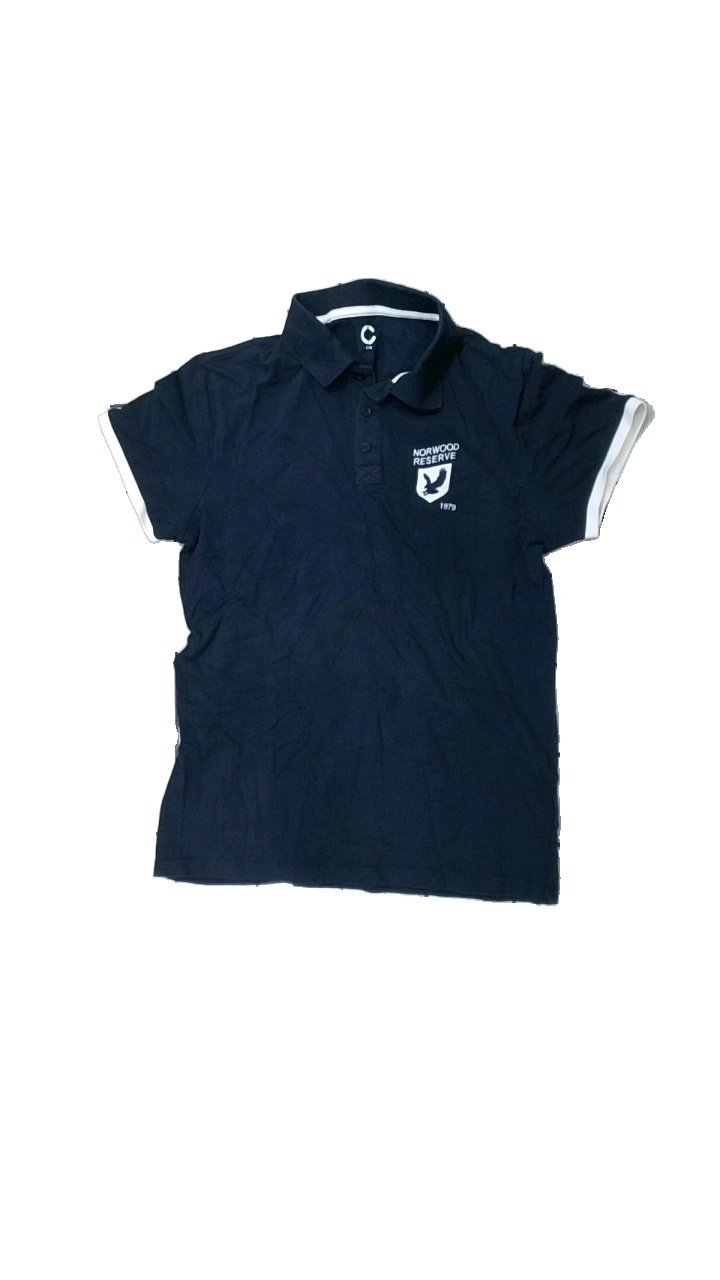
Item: Top (Children)
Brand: Cubus
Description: blå pike med text fram, smutsig krage
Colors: Blue, White
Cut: Regular
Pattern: Other
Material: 100% cotton
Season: All
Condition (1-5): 3
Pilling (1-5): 5
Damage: smutsig krage
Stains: Major
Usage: Export
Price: <50